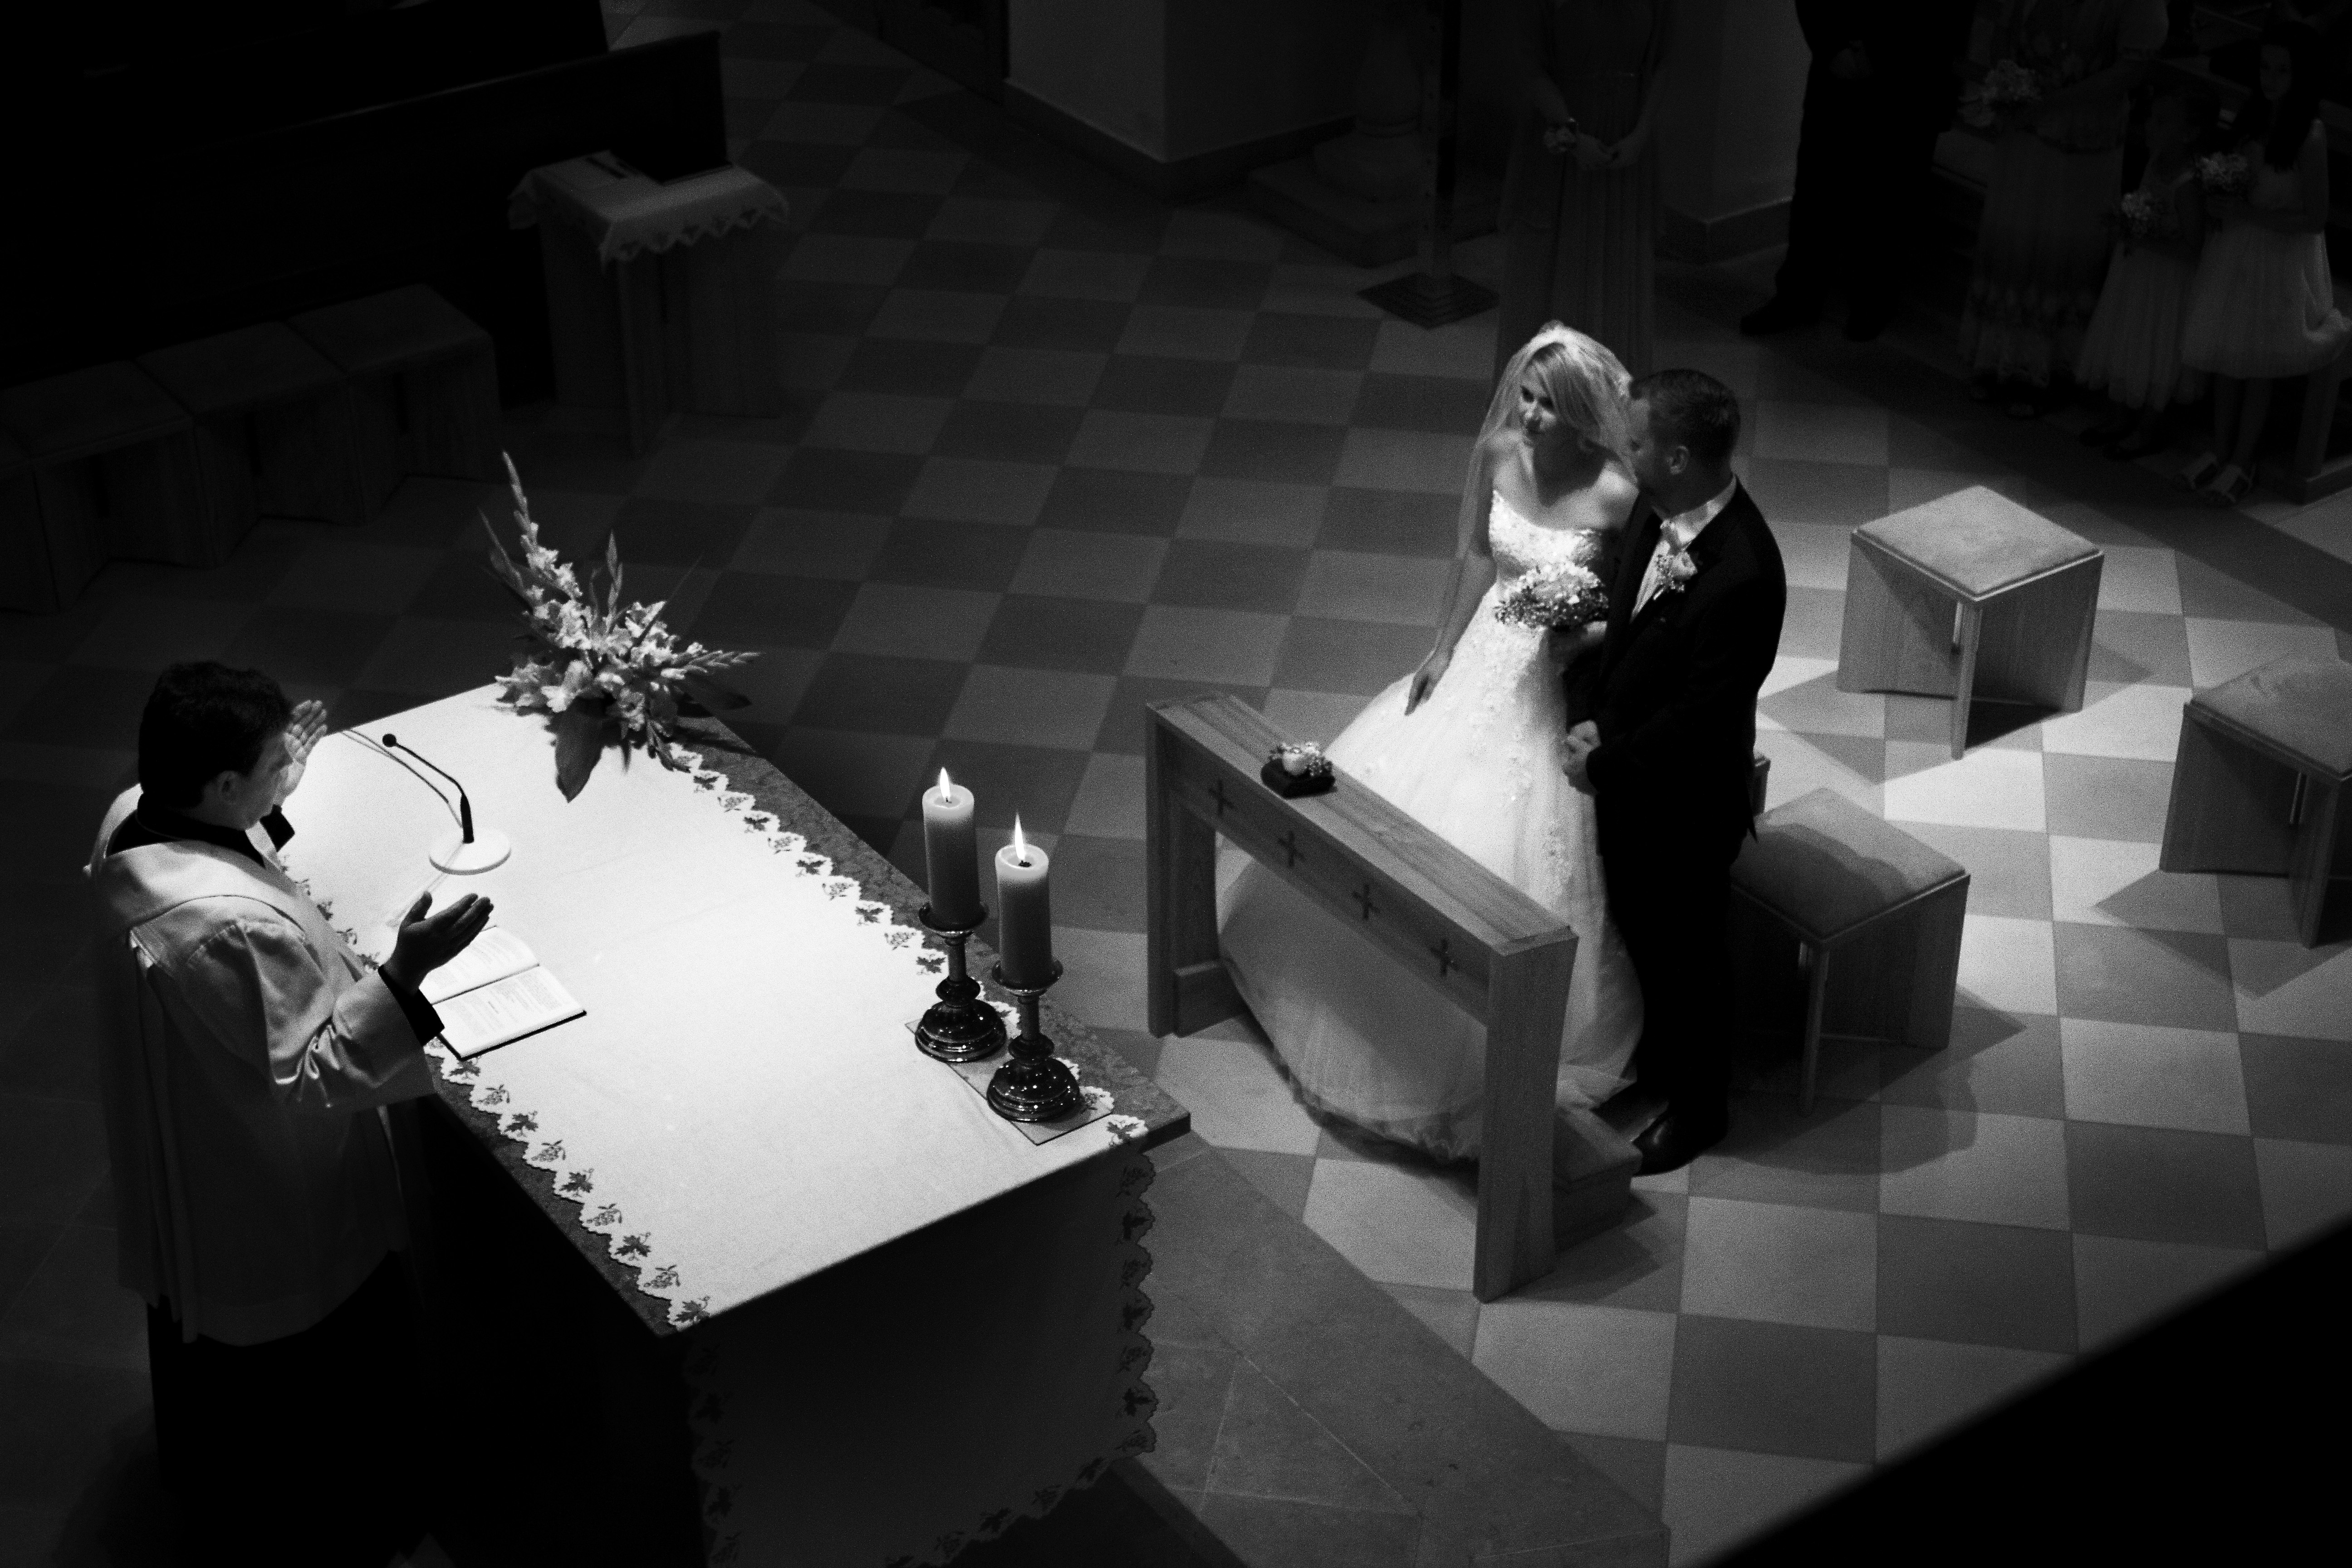
man, black and white, girl, white, photography, floor, love, bouquet, couple, darkness, church, black, monochrome, wedding, wedding dress, bride, groom, smile, dress, photograph, mood, shape, dice, witness, bridal bouquet, in love, the altar, monochrome photography, film noir, the priest, in the chapel